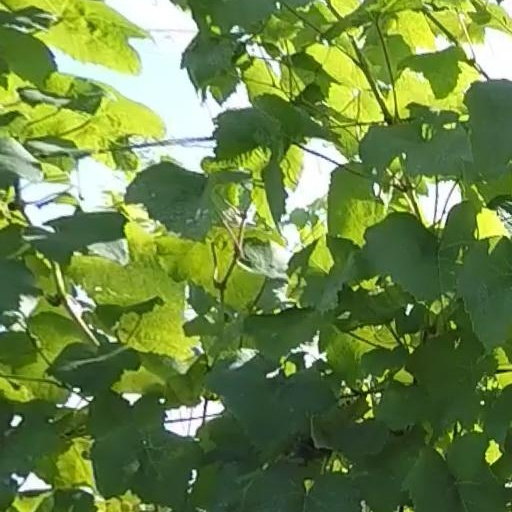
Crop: grape